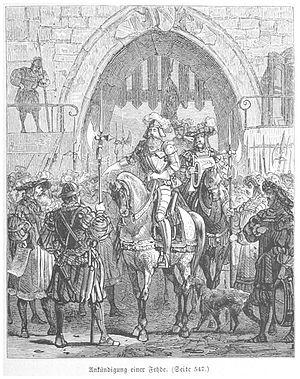
La Sippenhaft ou Sippenhaftung [ˈzɪpn̩ˌhaftʊŋ] est une peine du droit allemand, faisant peser sur la famille d'un criminel de lourdes conséquences.